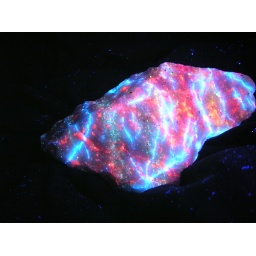
This one is unreal in person. Parham red calcite, yellow humite, blue white aragonite. blue is exagerated in photo